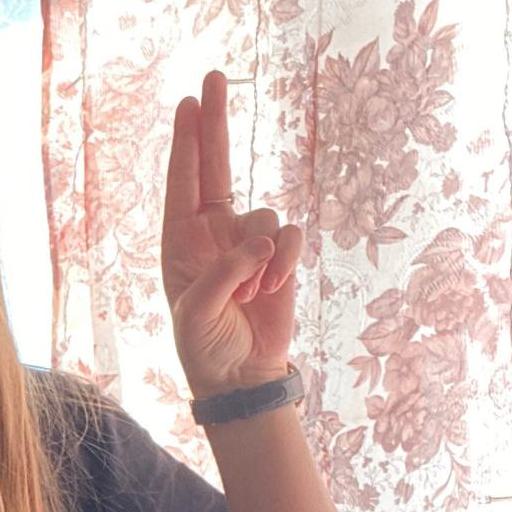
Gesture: two_up